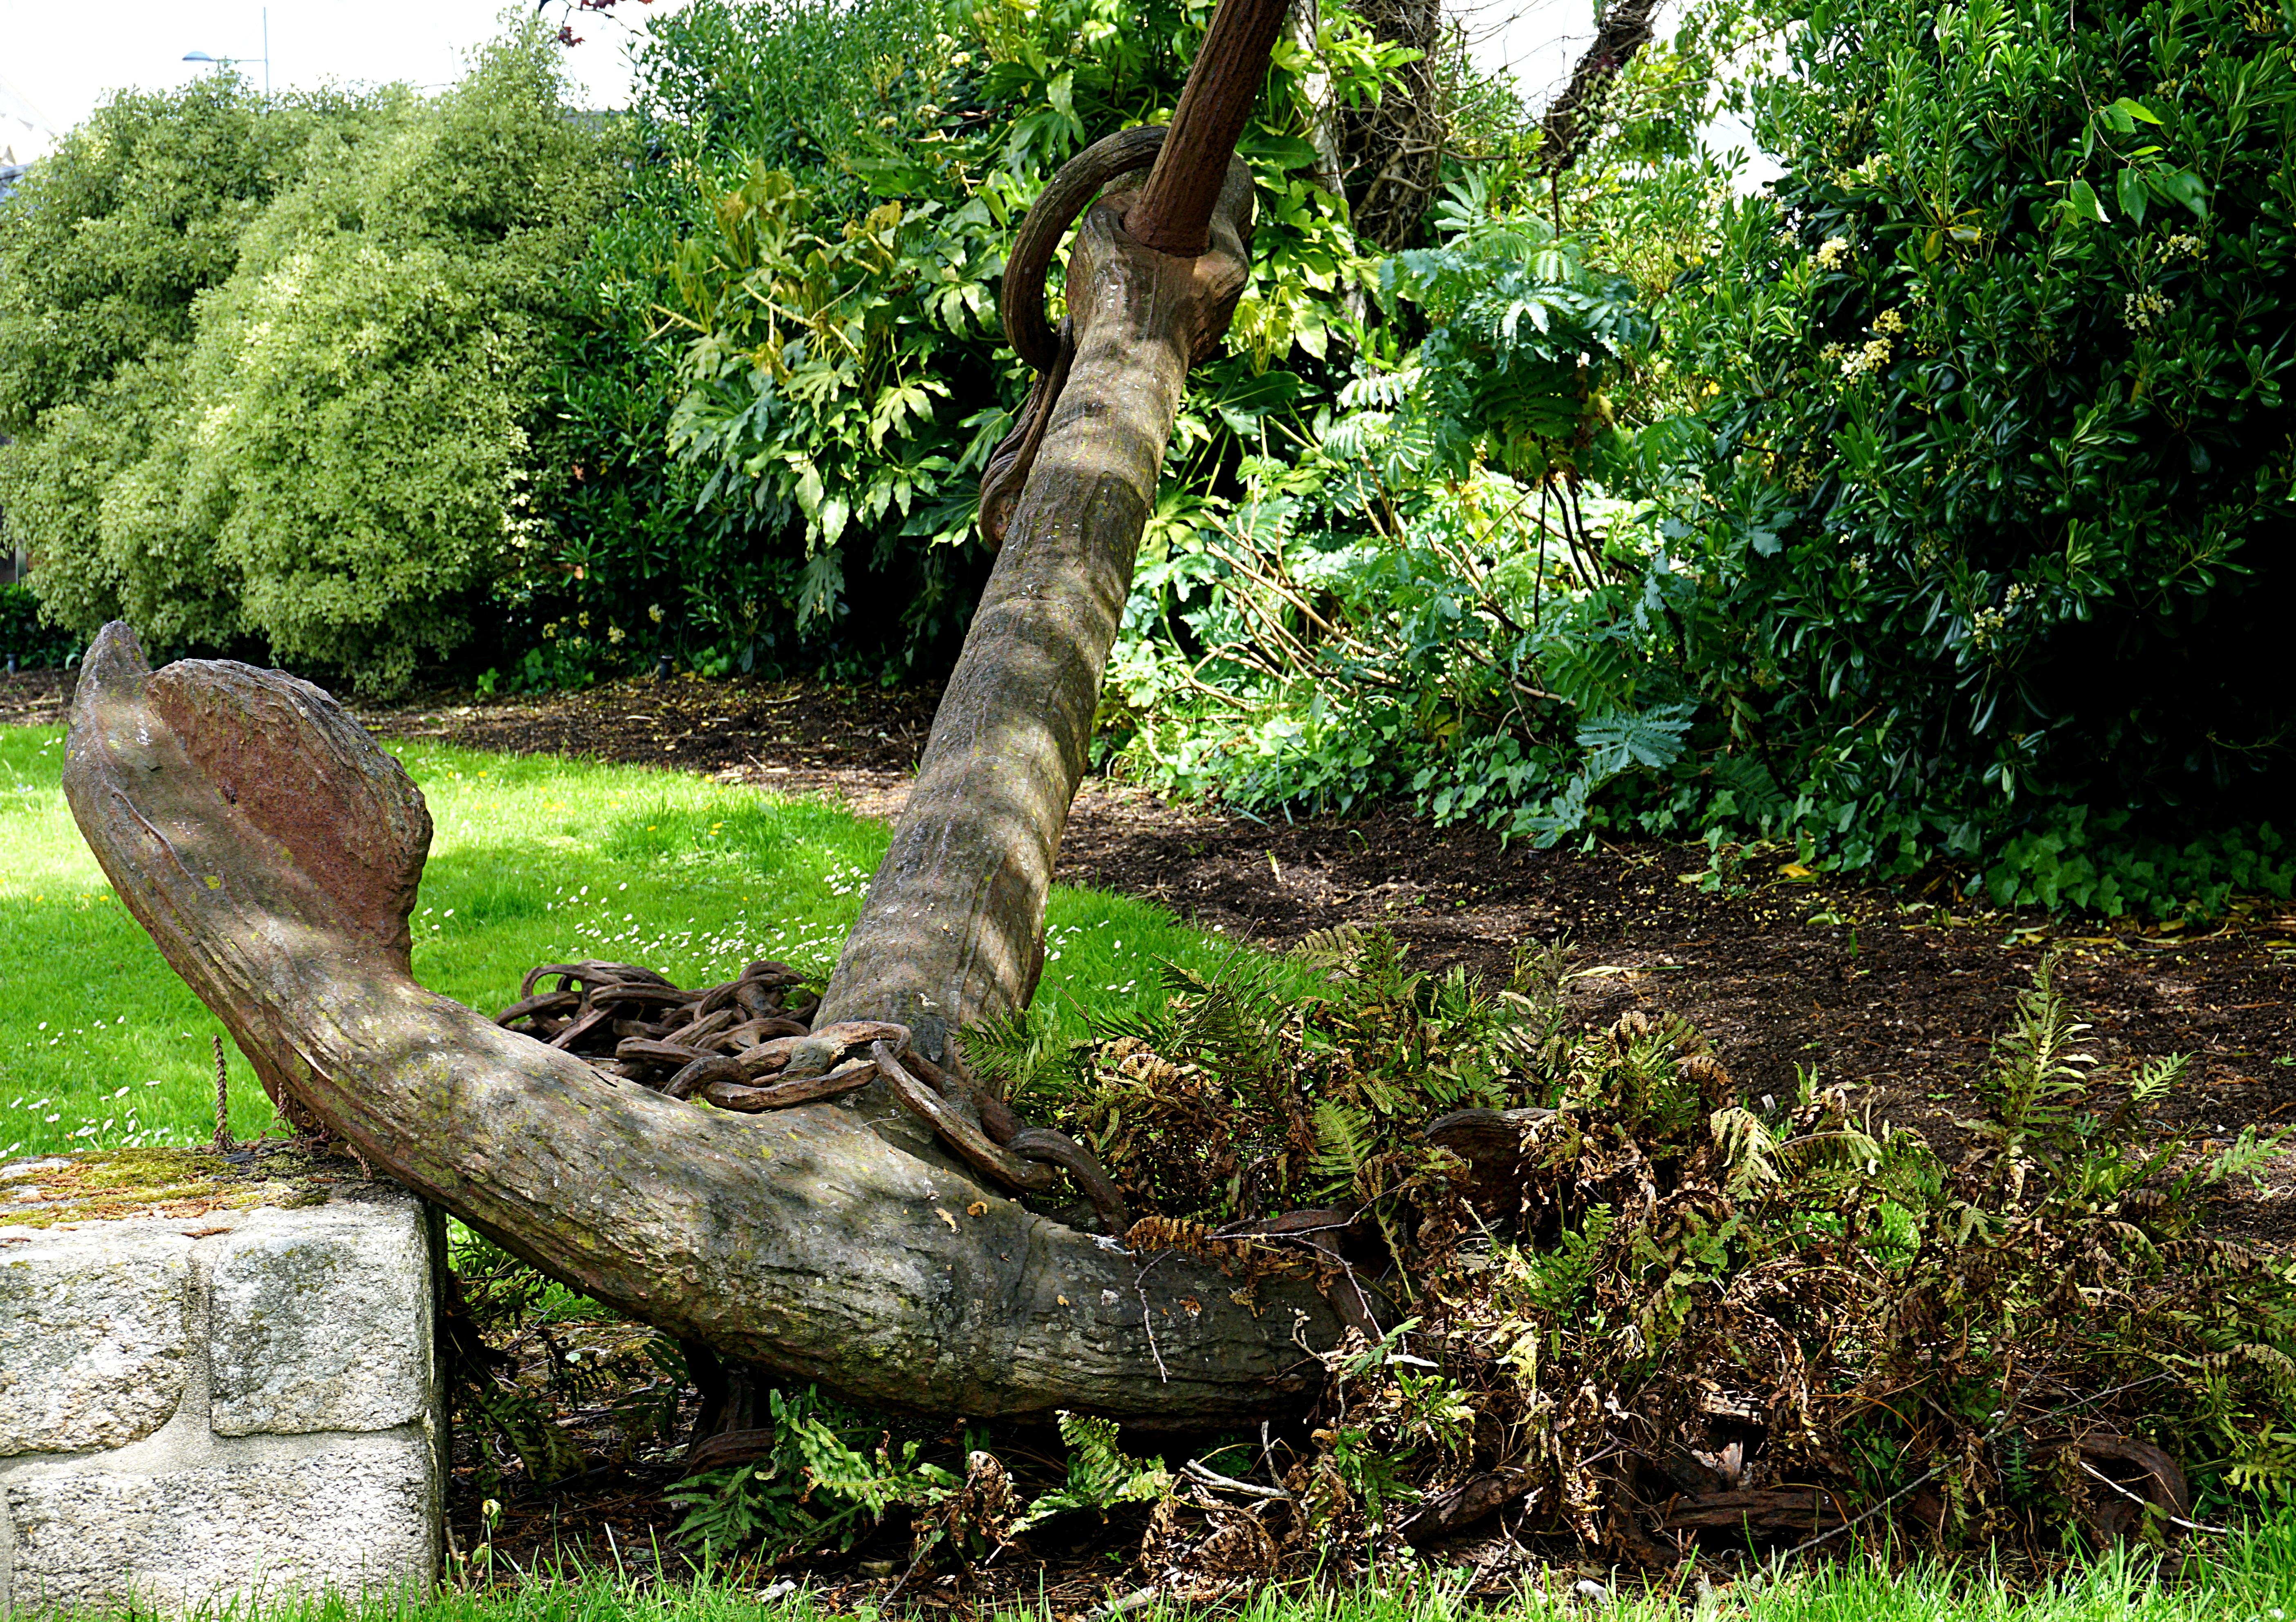
tree, water, forest, plant, flower, trunk, statue, green, jungle, park, metal, botany, garden, sculpture, boats, anchor, marine, navigation, woodland, maritime, former, woody plant